The War of the Worlds (1953 film)

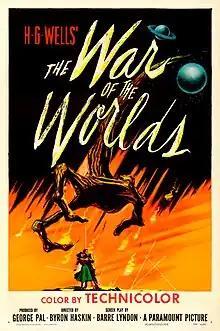
Theatrical release poster

The War of the Worlds (also known in promotional material as H. G. Wells' The War of the Worlds) is a 1953 American science fiction thriller film directed by Byron Haskin, produced by George Pal, and starring Gene Barry and Ann Robinson. It is the first of several feature film adaptations of H. G. Wells' 1898 novel of the same name. The setting is changed from Victorian era England to 1953 Southern California. Earth is suddenly invaded by Martians, and American scientist Doctor Clayton Forrester searches for any weakness to stop them.